County Westmeath

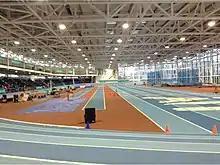
The Athlone International Arena in Athlone

Westmeath is an active sporting county. The Westmeath GAA senior football team won the Leinster Senior Football Championship, the Delaney Cup, in 2004. They also won the National Football League Division 2 in 2001, 2003 and 2008. The Westmeath senior hurling team has enjoyed much recent success winning the Christy Ring Cup in 2005, 2007 and 2010.